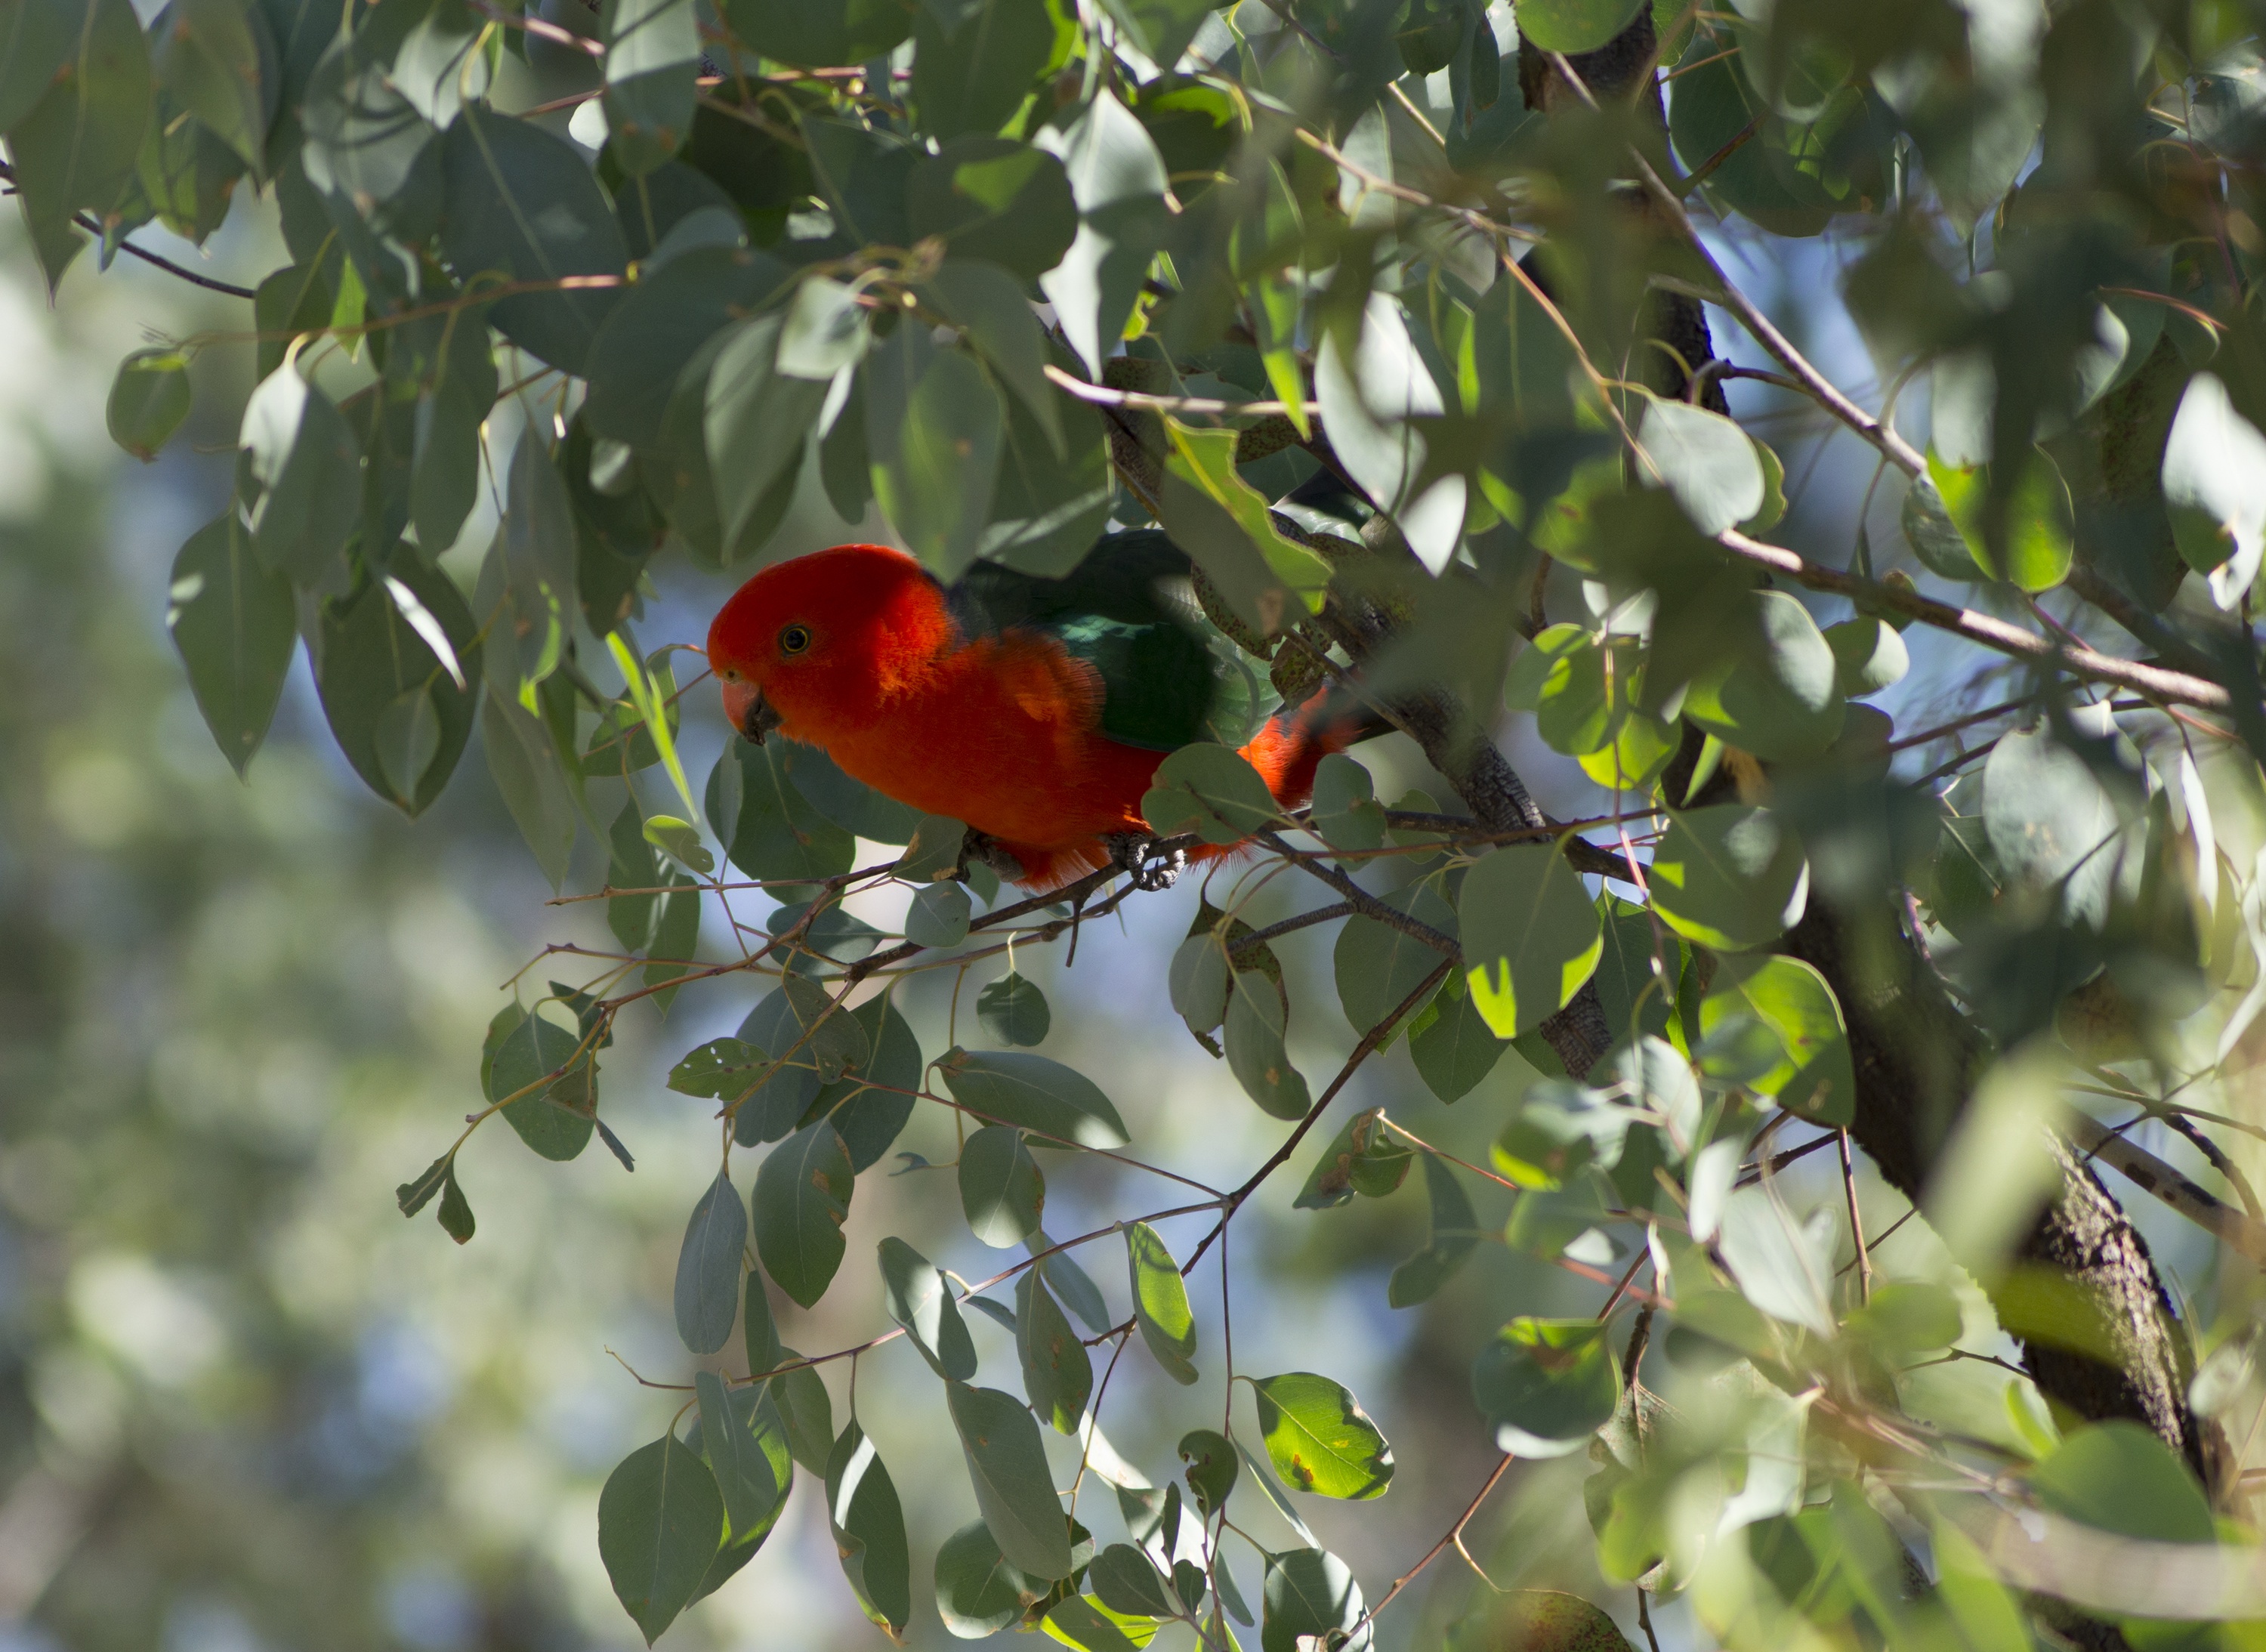
branch, bird, plant, leaf, flower, wildlife, produce, botany, fauna, vertebrate, flowering plant, old world flycatcher, land plant, perching bird